Dipodoidea

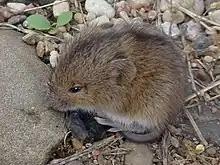
Northern birch mouse ("Sicista betulina"), Sicistinae

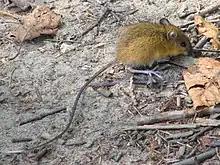
Woodland jumping mouse ("Napaeozapus insignis"), Zapodinae

Dipodoidea has a well-documented fossil record dating back to the Eocene. These fossil species are definitively known: